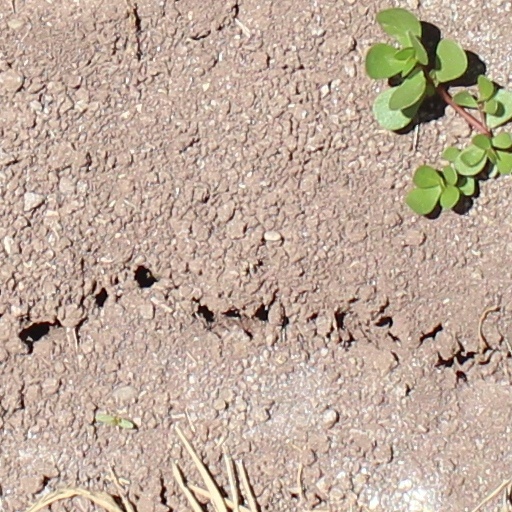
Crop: wheat